Paxata

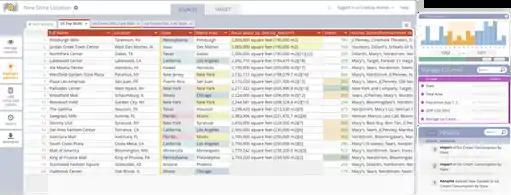
Paxata's spreadsheet-based user interface

In its 2014 report "Cool Vendors in Data Integration and Data Quality", Gartner praised Paxata for developing a "business-user-friendly" data quality product that does not use code. Ventana Research said its spreadsheet-based user interface "should resonate well with business analysts," who are resistant to move away from familiar Excel-like programs. Gartner also said Paxata was recognized in the report due to its automated, algorithm-based features and how it tracks any changes made to the data.